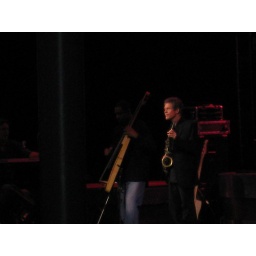
He actually forgot what song he just did. 'Said something about fish swimming in a bowl...